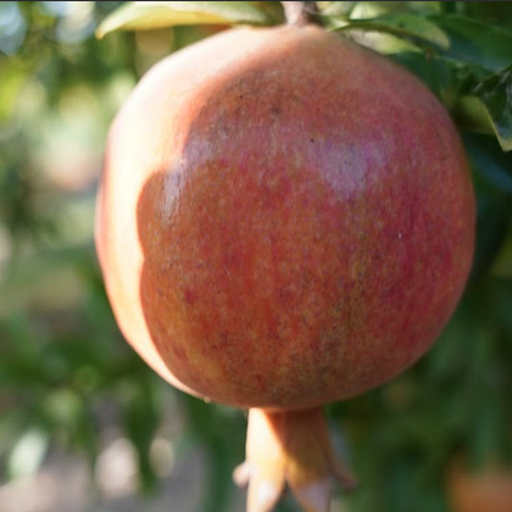
Label: Healthy